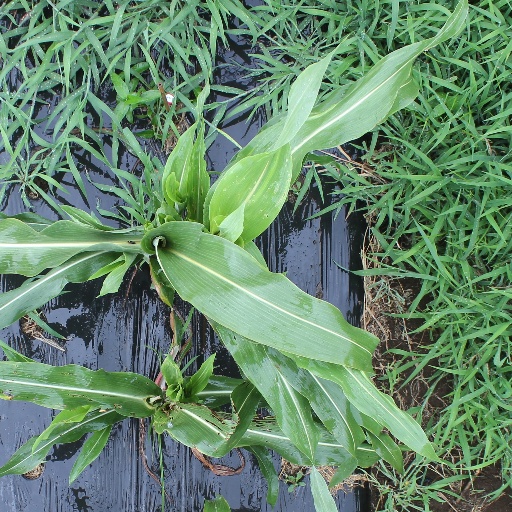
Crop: sorghum